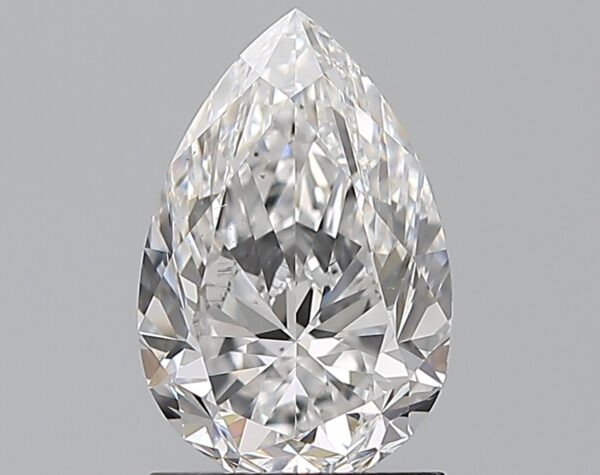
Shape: pear
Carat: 1.51
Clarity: VS1
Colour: D
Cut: EX
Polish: EX
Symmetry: EX
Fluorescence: N
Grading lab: GIA
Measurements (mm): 9.51 x 6.25 x 4